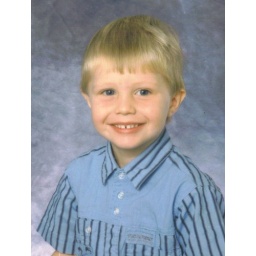
school pic in blue shirt